History of the National Health Service

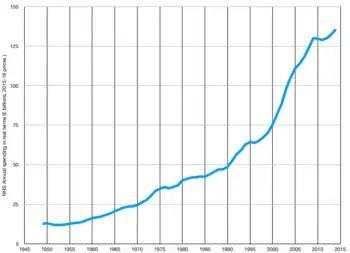
NHS Spending [1948/49–2014/15]

Bertrand Dawson was commissioned in 1919 by Christopher Addison, the first British Minister of Health to produce a report on "schemes requisite for the systematised provision of such forms of medical and allied services as should, in the opinion of the Council, be available for the inhabitants of a given area". An "Interim Report on the Future Provision of Medical and Allied Services" was produced in 1920, though no further report ever appeared. The report laid down plans for a network of primary and secondary health centres, and was very influential in subsequent debates about the National Health Service. However, the fall of the Lloyd George government prevented any implementation of those ideas at that time.